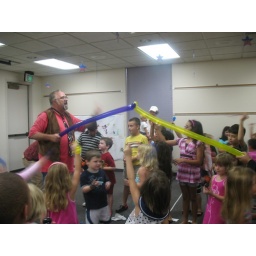
Dan Brinkman, the Balloonatic, came to the library and entertained the kids in an exciting program filled with balloons animals and fun!